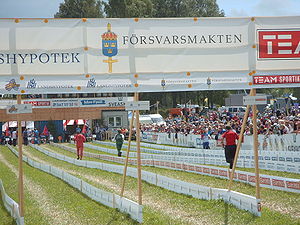
O-Ringen
O-Ringen 2005
O-Ringen er en orienteringskonkurrence, der bliver afholdt én gang årligt forskellige steder i Sverige. Der kommer orienteringsløbere fra hele verden. Konkurrencen afvikles over seks dage i juli, hvoraf der er konkurrencer på fem af dagene samt en hviledag.